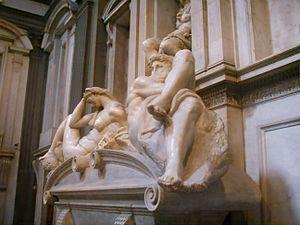
La Nouvelle Sacristie élaborée par Michel-Ange au XVIᵉ siècle à l'intérieur des Chapelles des Médicis, un des éléments architecturaux de la basilique San Lorenzo de Florence.
Le tableau suivant est une liste des œuvres de peinture et de sculpture réalisées par l'artiste de la Renaissance italienne, Michel-Ange.